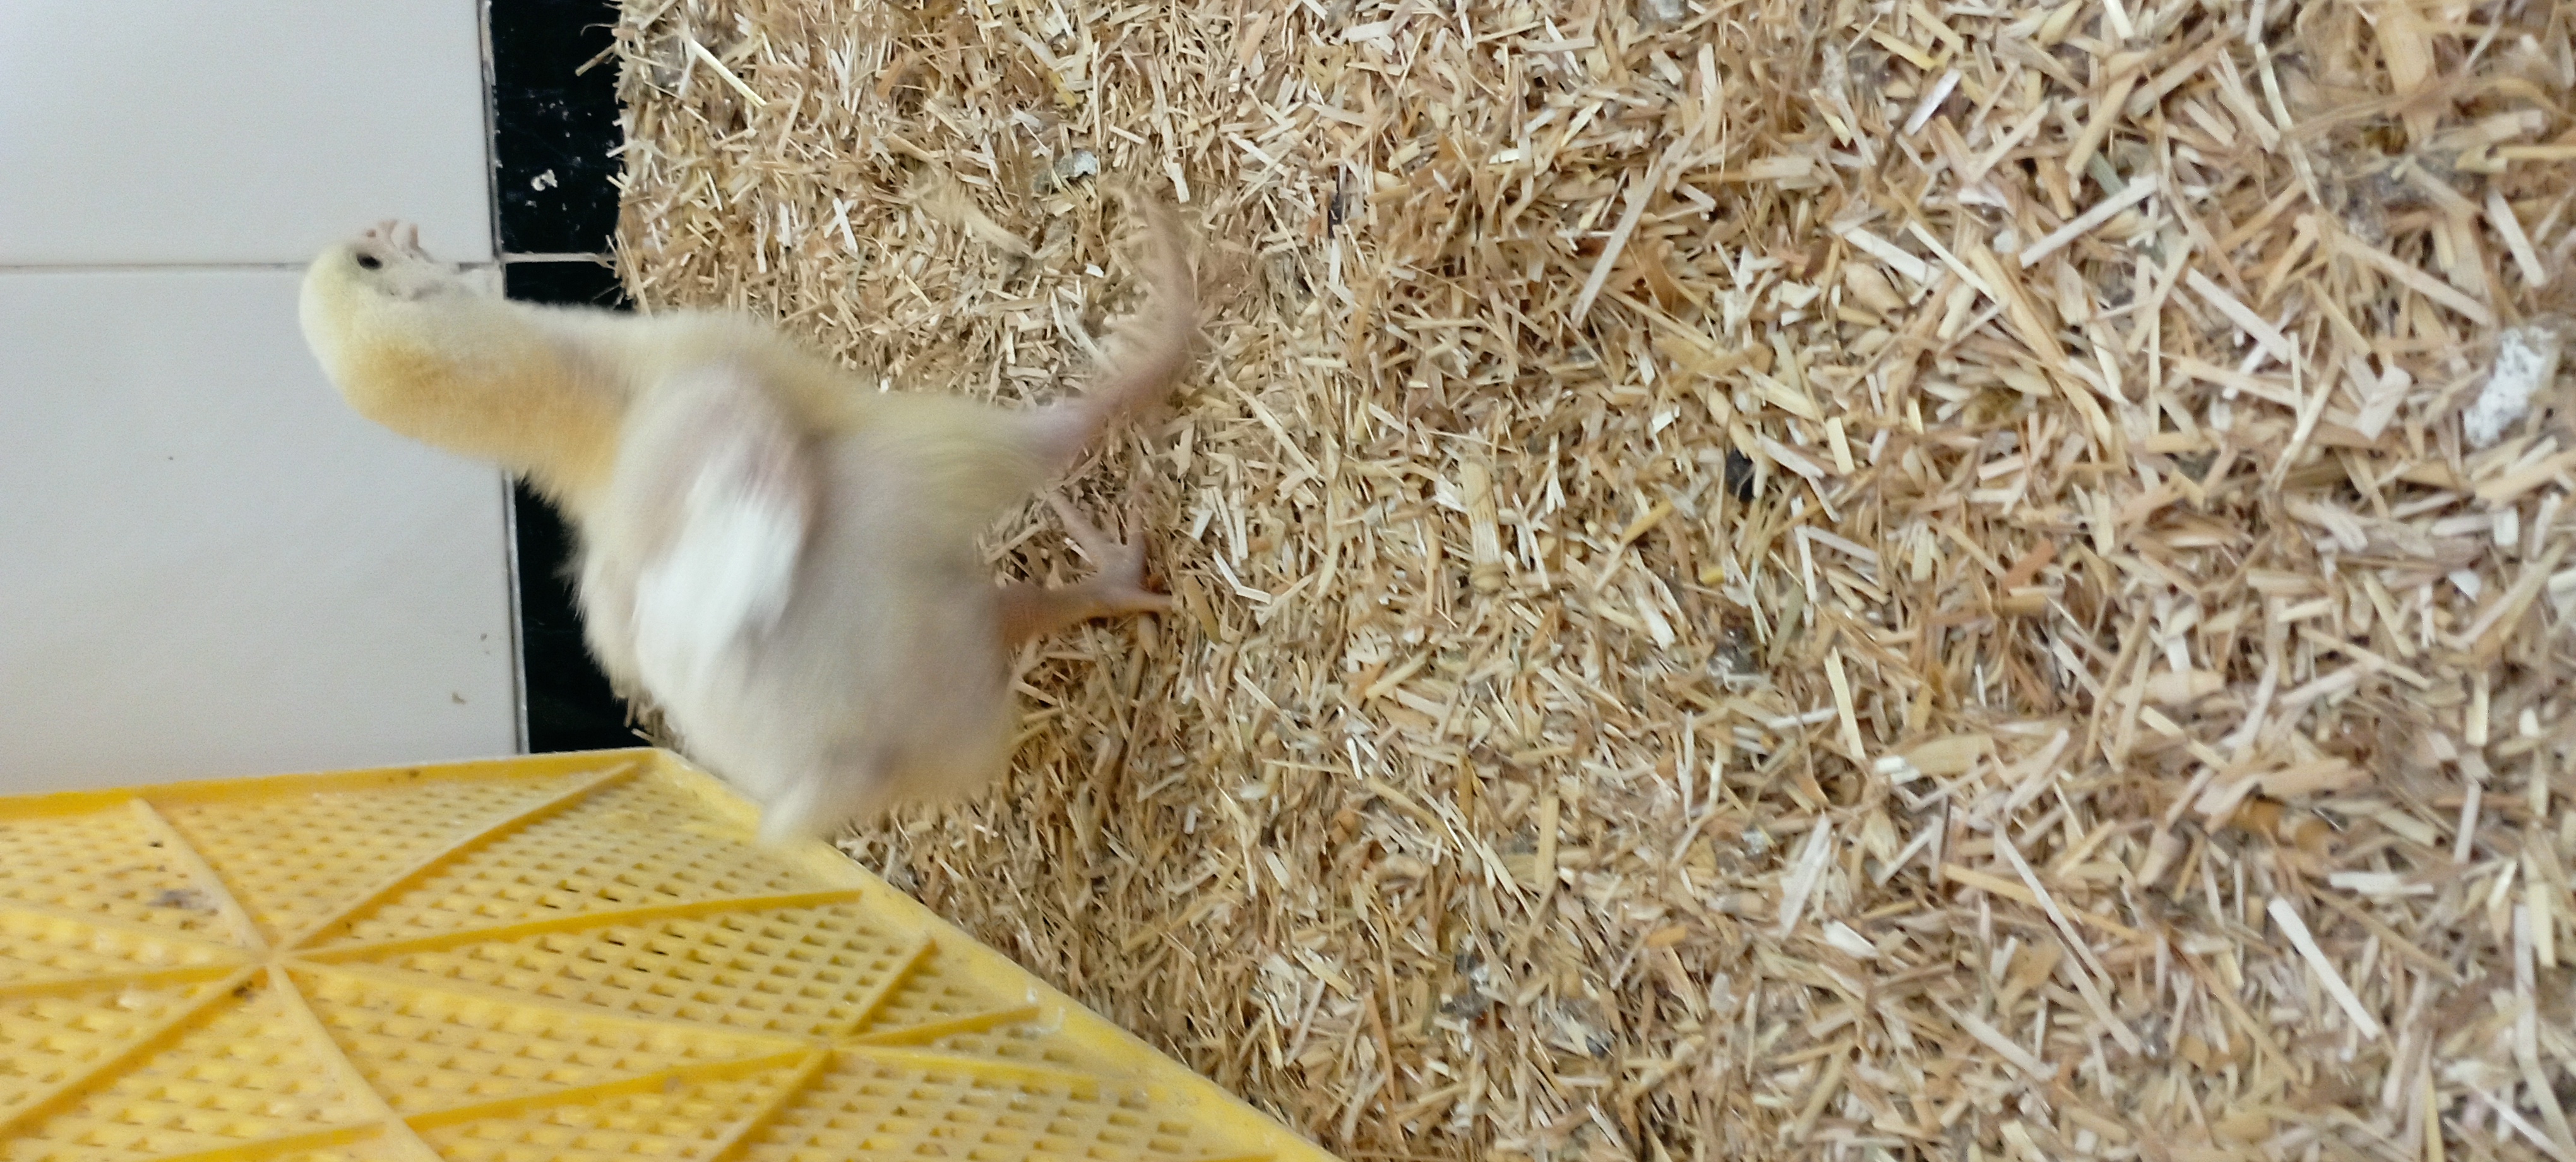
Weight: 407 g